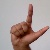
The image shows a hand gesture representing the letter 'L' in Indian Sign Language.